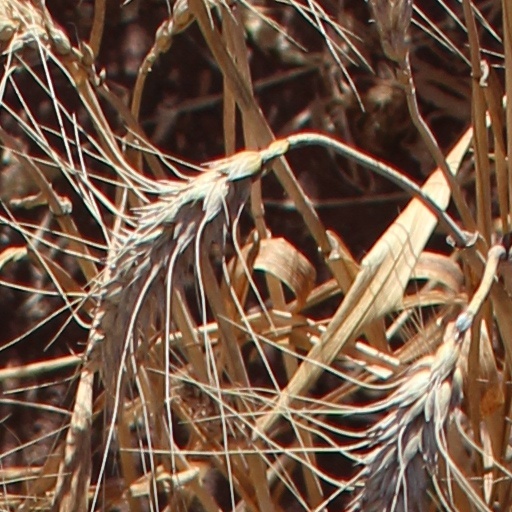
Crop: wheat